Ophthalmic drug administration

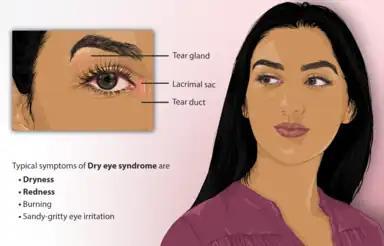
Figure 8.0 - Dry eye syndrome complications

Glaucoma is the leading cause of blindness in the world and is a progressive and irreversible disease of the eye. A poly(lactic-co-glycolic acid)-based contact lens was shown to release latanoprost at a sustained release rate of up to a month in animal models by Ciolino et al. at Harvard Medical School and Massachusetts Institute of Technology. Latanoprost is one of the drug interventions used to treat patients with glaucoma, generally in the form of topicals such as eye drops.